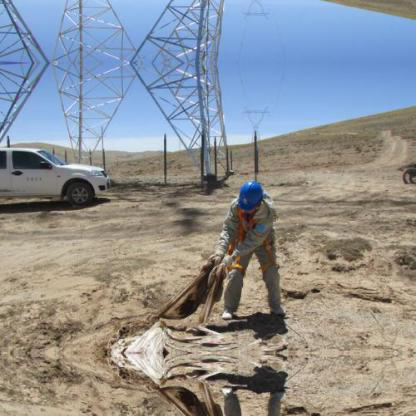
Objects in the image:
label: helmet